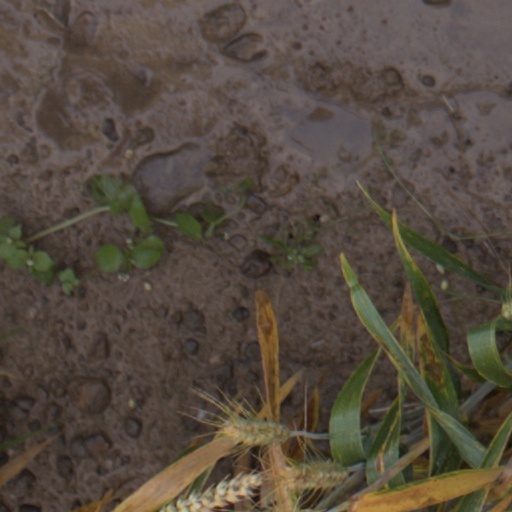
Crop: wheat